Warehouse Row Historic District

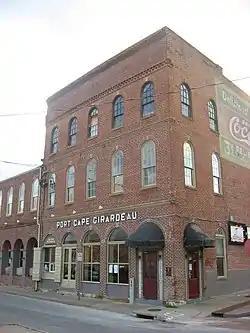
Warehouse Row Historic District, April 2013

Warehouse Row Historic District is a historic district located in Cape Girardeau, Cape Girardeau County, Missouri. The district encompasses three contributing buildings constructed between 1864 and 1874 along the banks of the Mississippi River in downtown Cape Girardeau. All the buildings are constructed of brick.